Zamboanga City's 2nd congressional district

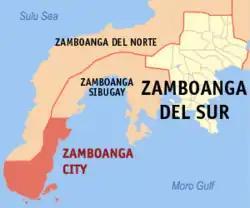
Location of Zamboanga City within the Zamboanga Peninsula

Zamboanga City's 2nd congressional district is one of the two congressional districts of the Philippines in Zamboanga City. It has been represented in the House of Representatives since 2007. It was created by the 2004 reapportionment that divided the city into two congressional districts and which took effect in 2007. The district is composed of 60 barangays in the city's east coast and includes Sacol and Vitali islands, as well as parts of its downtown commercial area east of Veterans Avenue. It is currently represented in the 20th Congress by Jerry E. Perez of the AZAP Party.